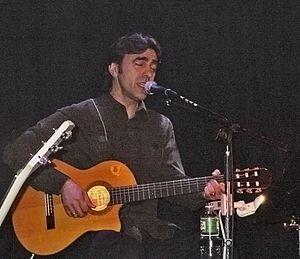
Nautilus Pompilius connu sous abréviation « Nau », est un groupe de rock russe originaire de Sverdlovsk fondé en 1982 par Viatcheslav Boutoussov et Dmitri Oumetski.